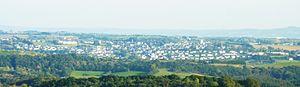
Le Faou
Le Faou est une commune du Finistère, dans la région administrative Bretagne. Elle abrite le siège du parc naturel régional d'Armorique dont elle est membre.